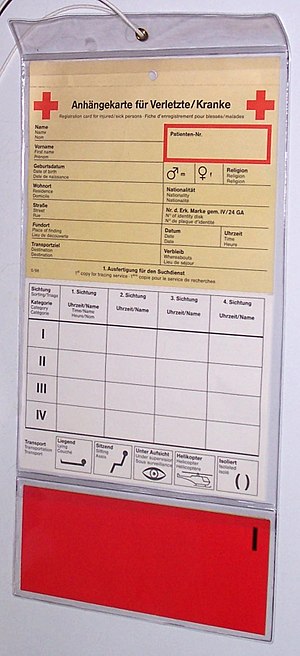
Triage / Galleri
Triage er en proces til bestemmelse af prioriteter i behandling af patienter baseret på sværhedsgraden af deres tilstand.